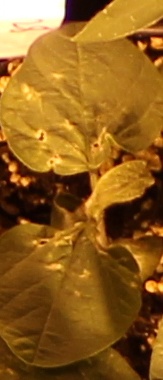
Label: Soybean